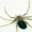
Label: spider